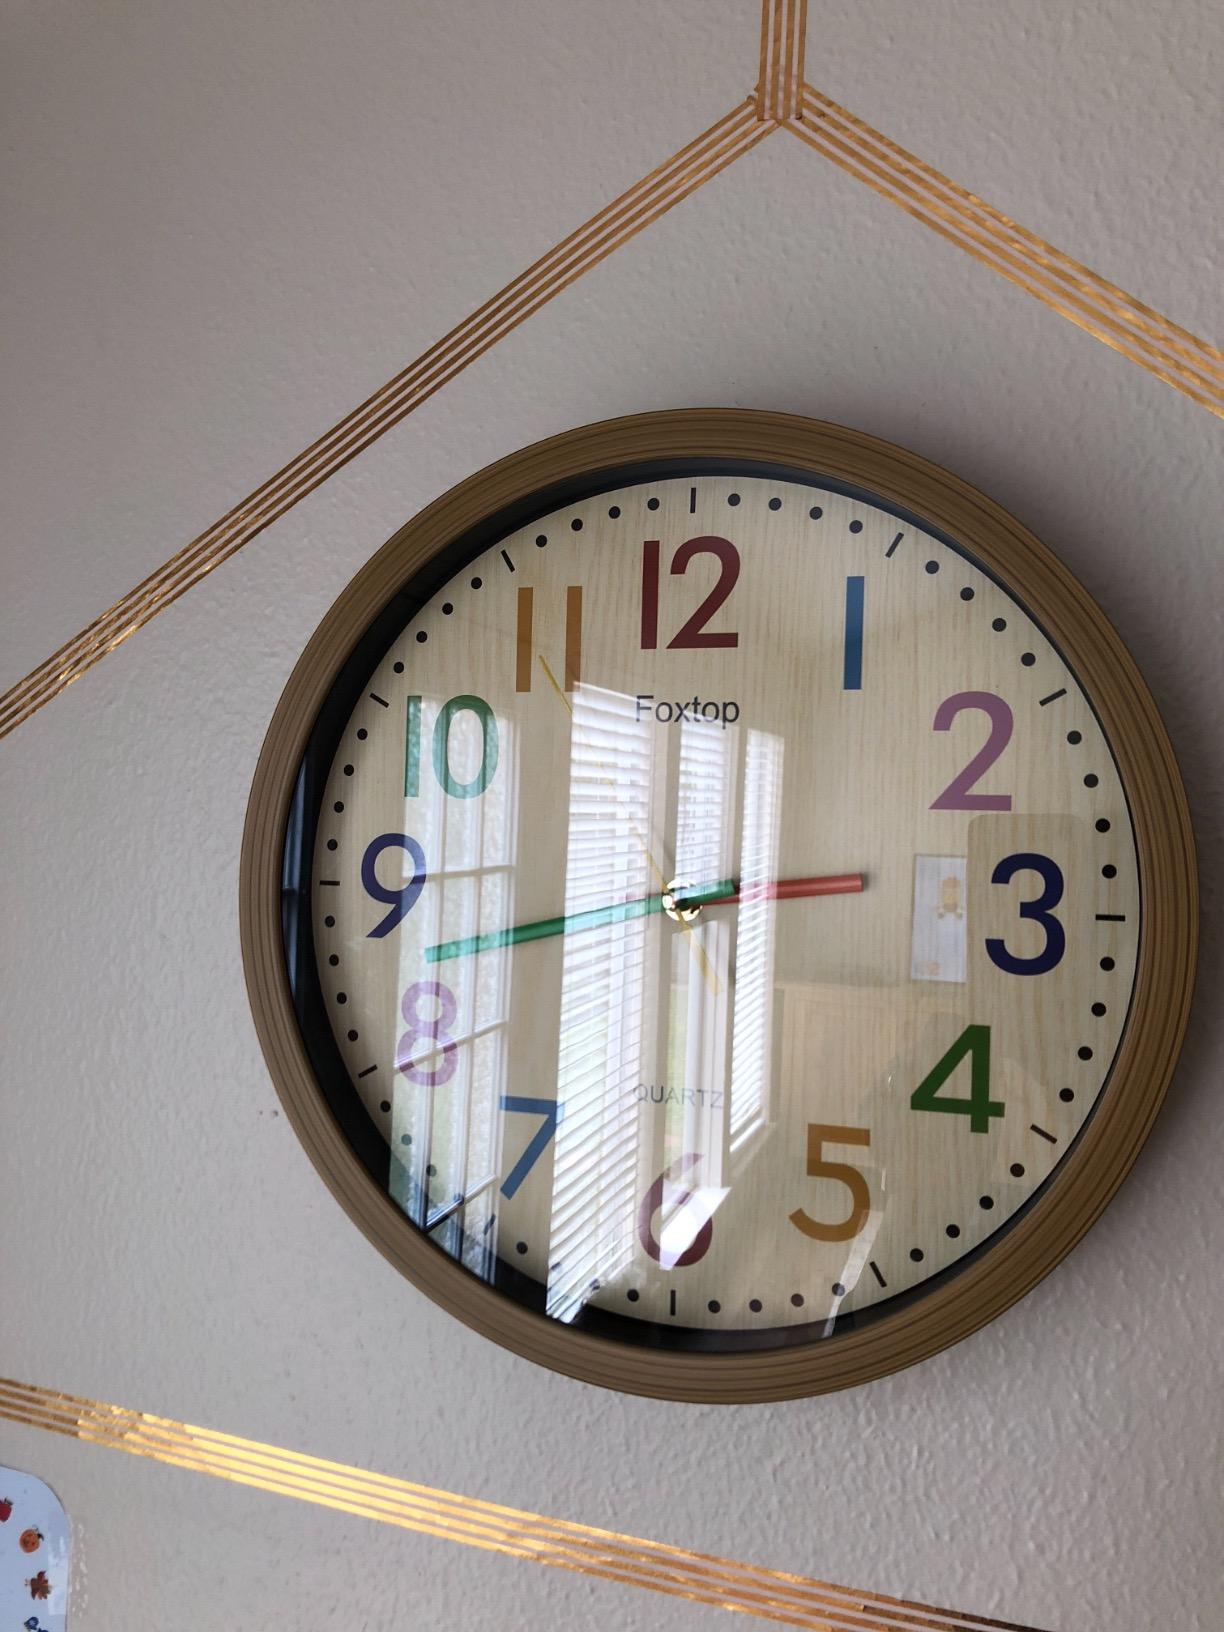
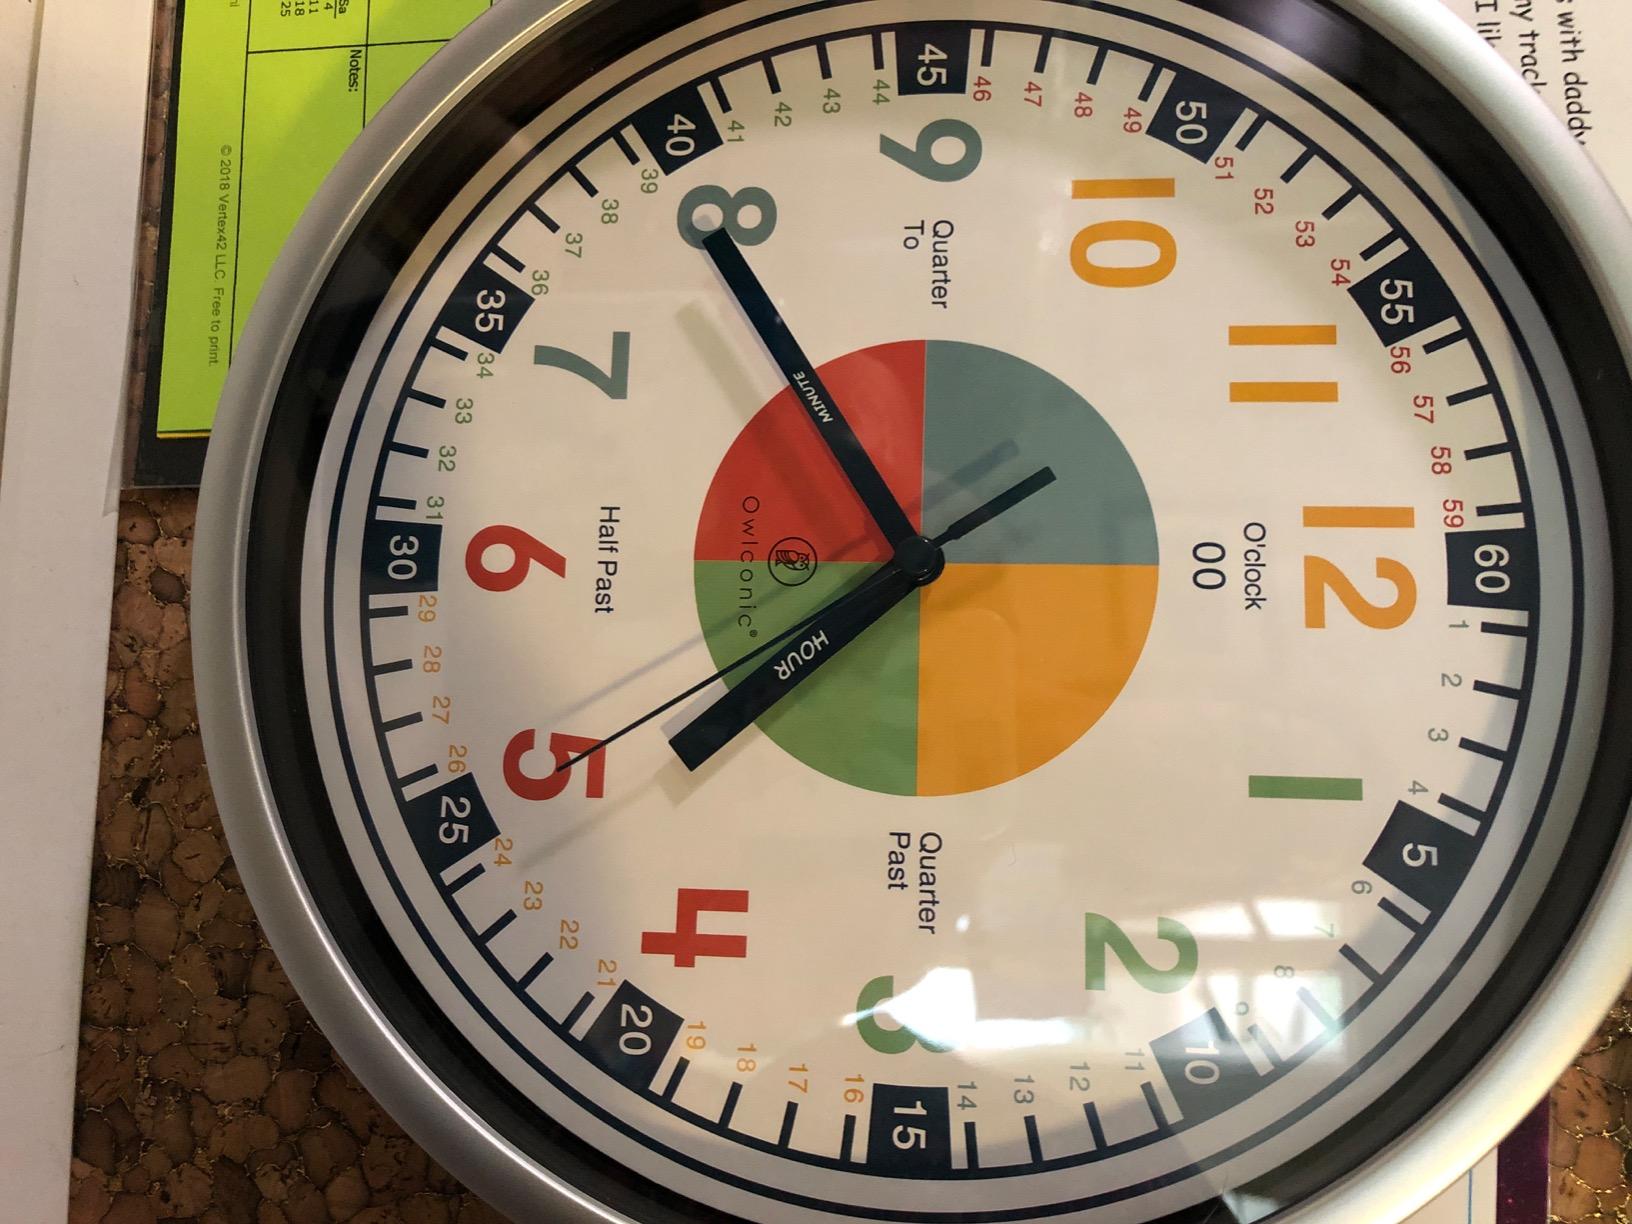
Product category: clock
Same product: no